Detroit Tigers

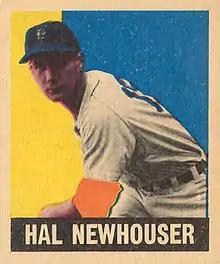
Hal Newhouser

With Hank Greenberg serving in World War II for all or parts of the 1941–1944 seasons, the Tigers struggled to recapture the glory of 1940. They finished no higher than fifth place in 1941–1943, but did manage a second-place finish in 1944, largely on the strength of pitchers Hal Newhouser and Dizzy Trout, who won 29 and 27 games, respectively. Newhouser, who was 29–9 with a 2.22 ERA, won the first of his two consecutive AL MVP awards this season. The Tigers were in first place as late as September 18, but would finish one game behind the St. Louis Browns for the AL pennant.